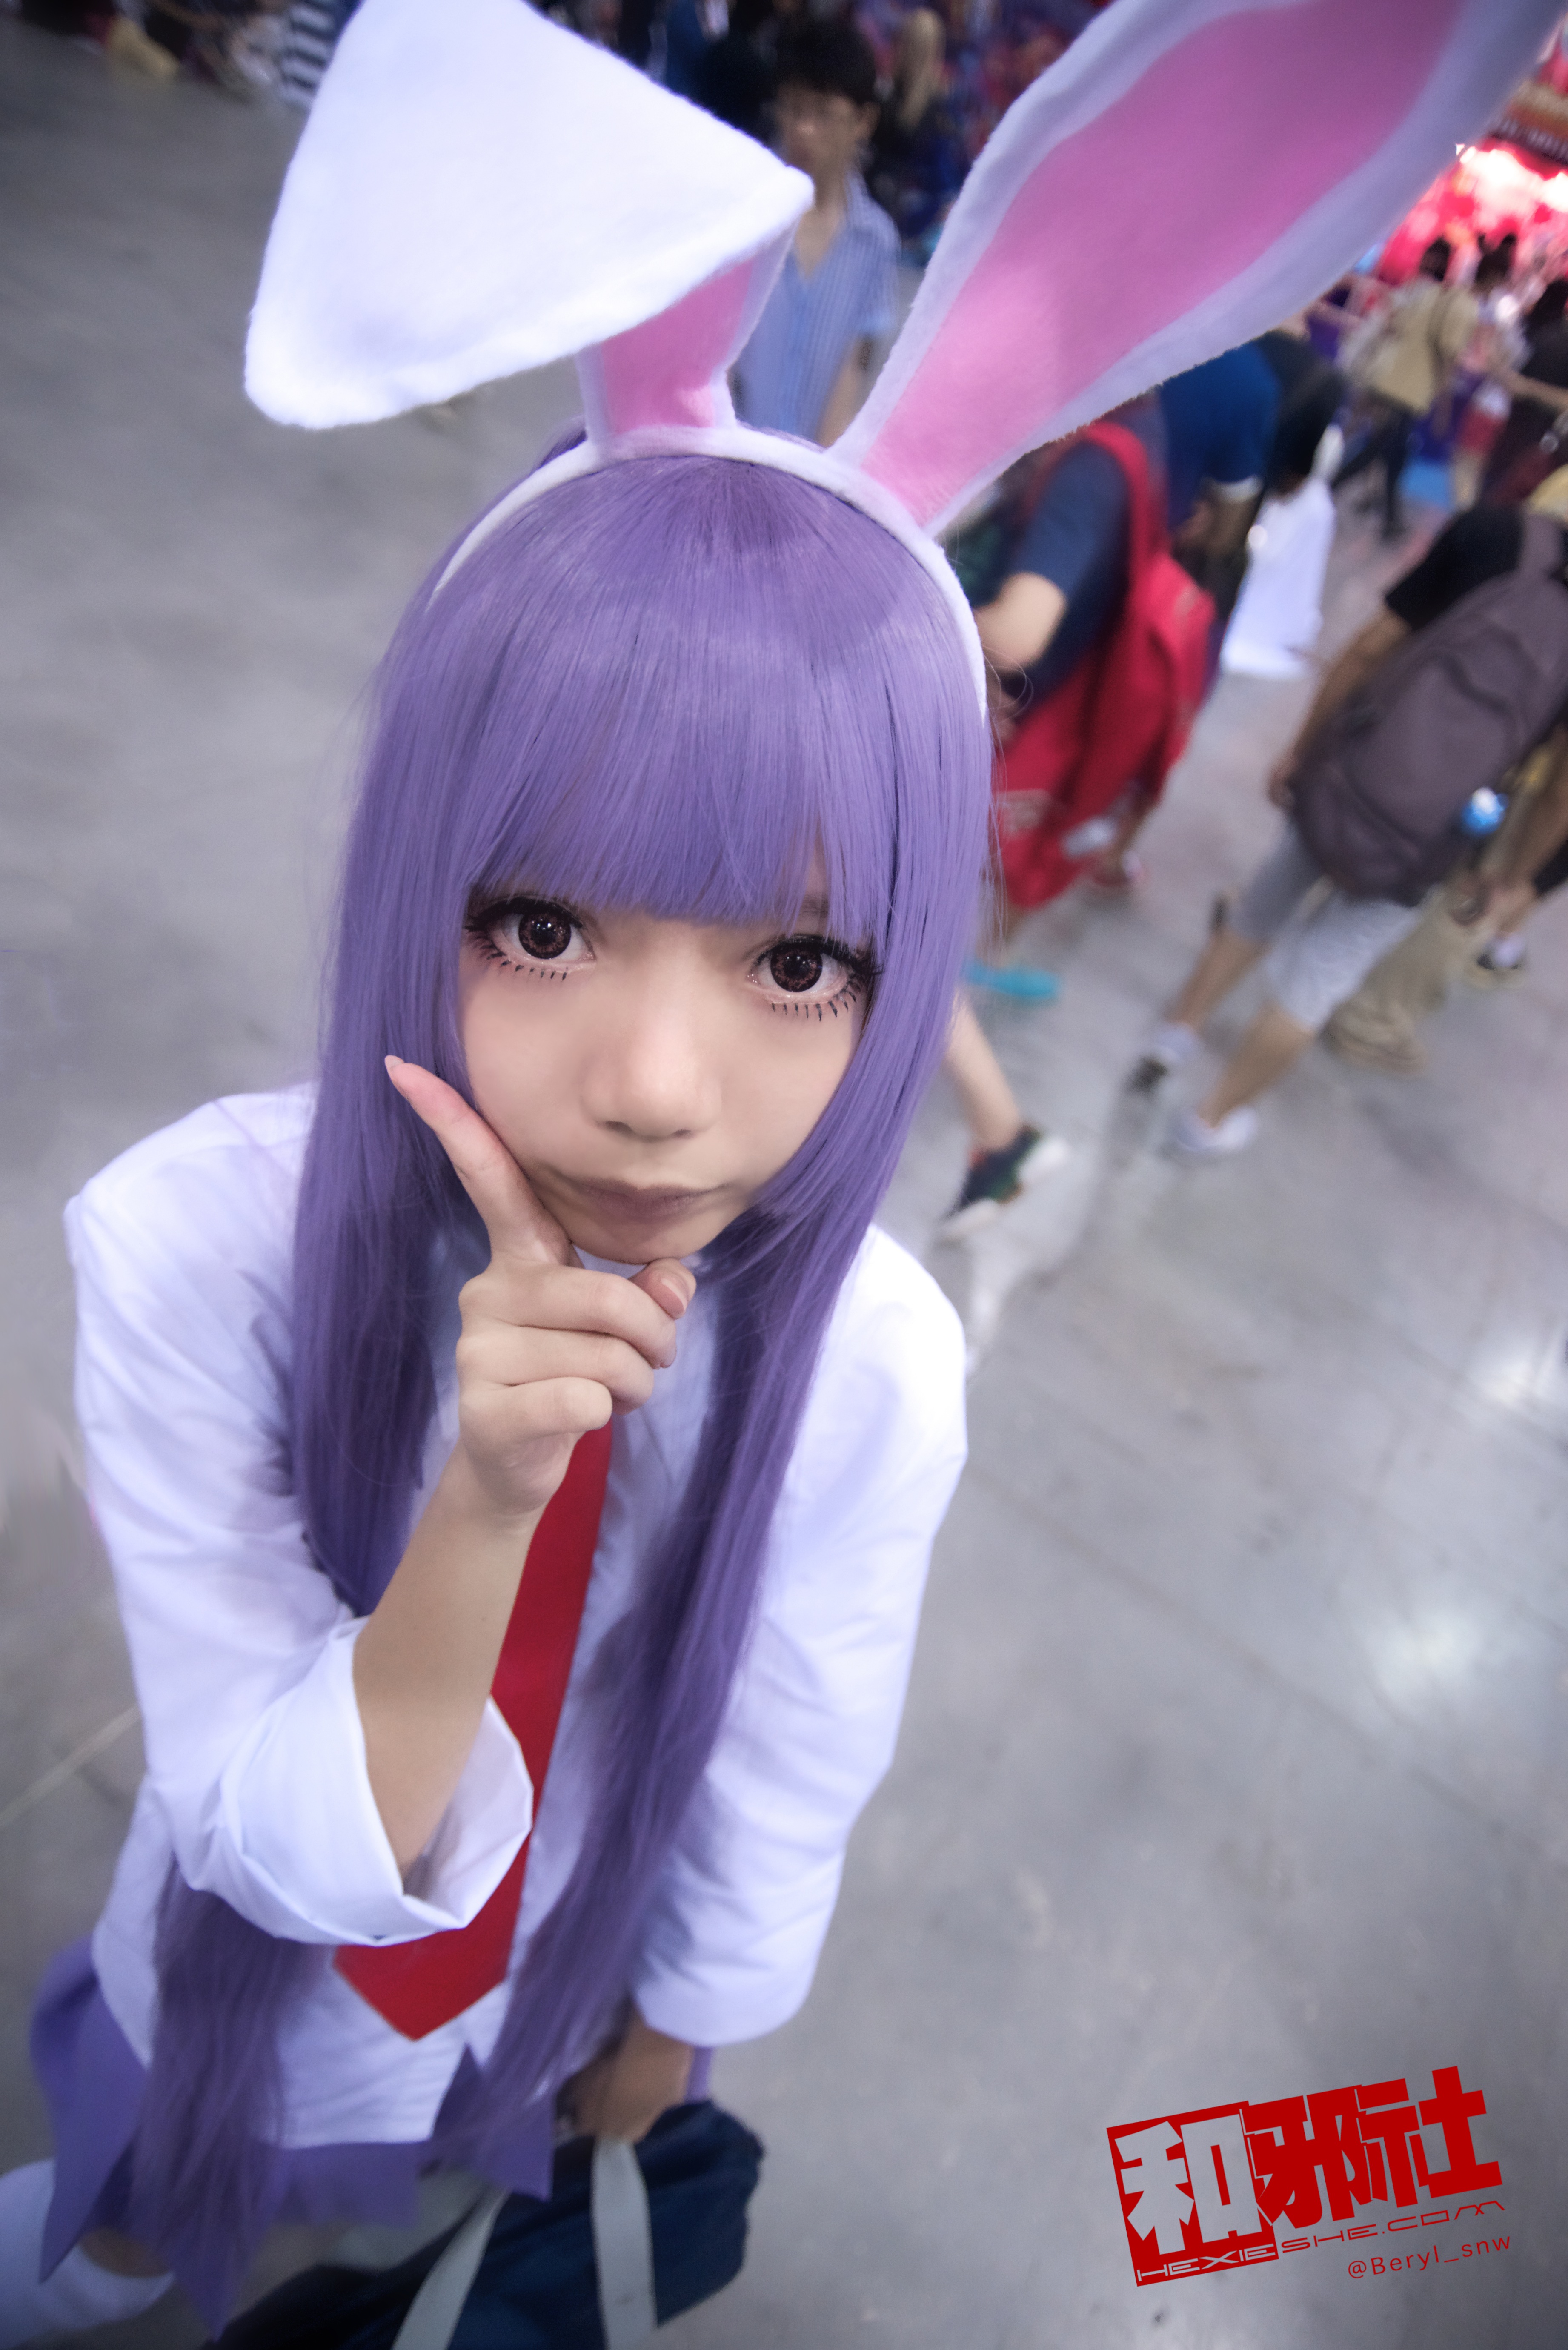
girl, cute, clothing, cosplay, girls, canton, costume, china, anime, comic, comiccon, guangzhou, acg, cos